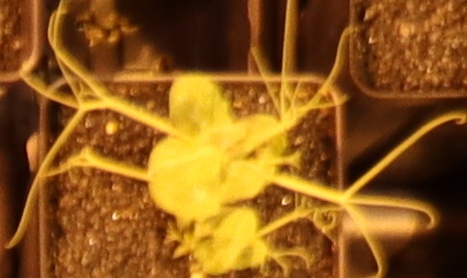
Label: Field Pea